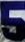
Number: 5